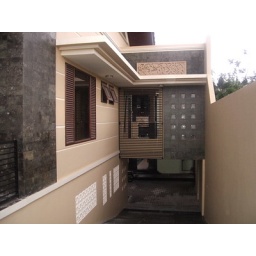
this is a abdul muis home, where bulid in jogjakarta. this house have 2 floor with semi basement level.